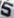
Number: 5